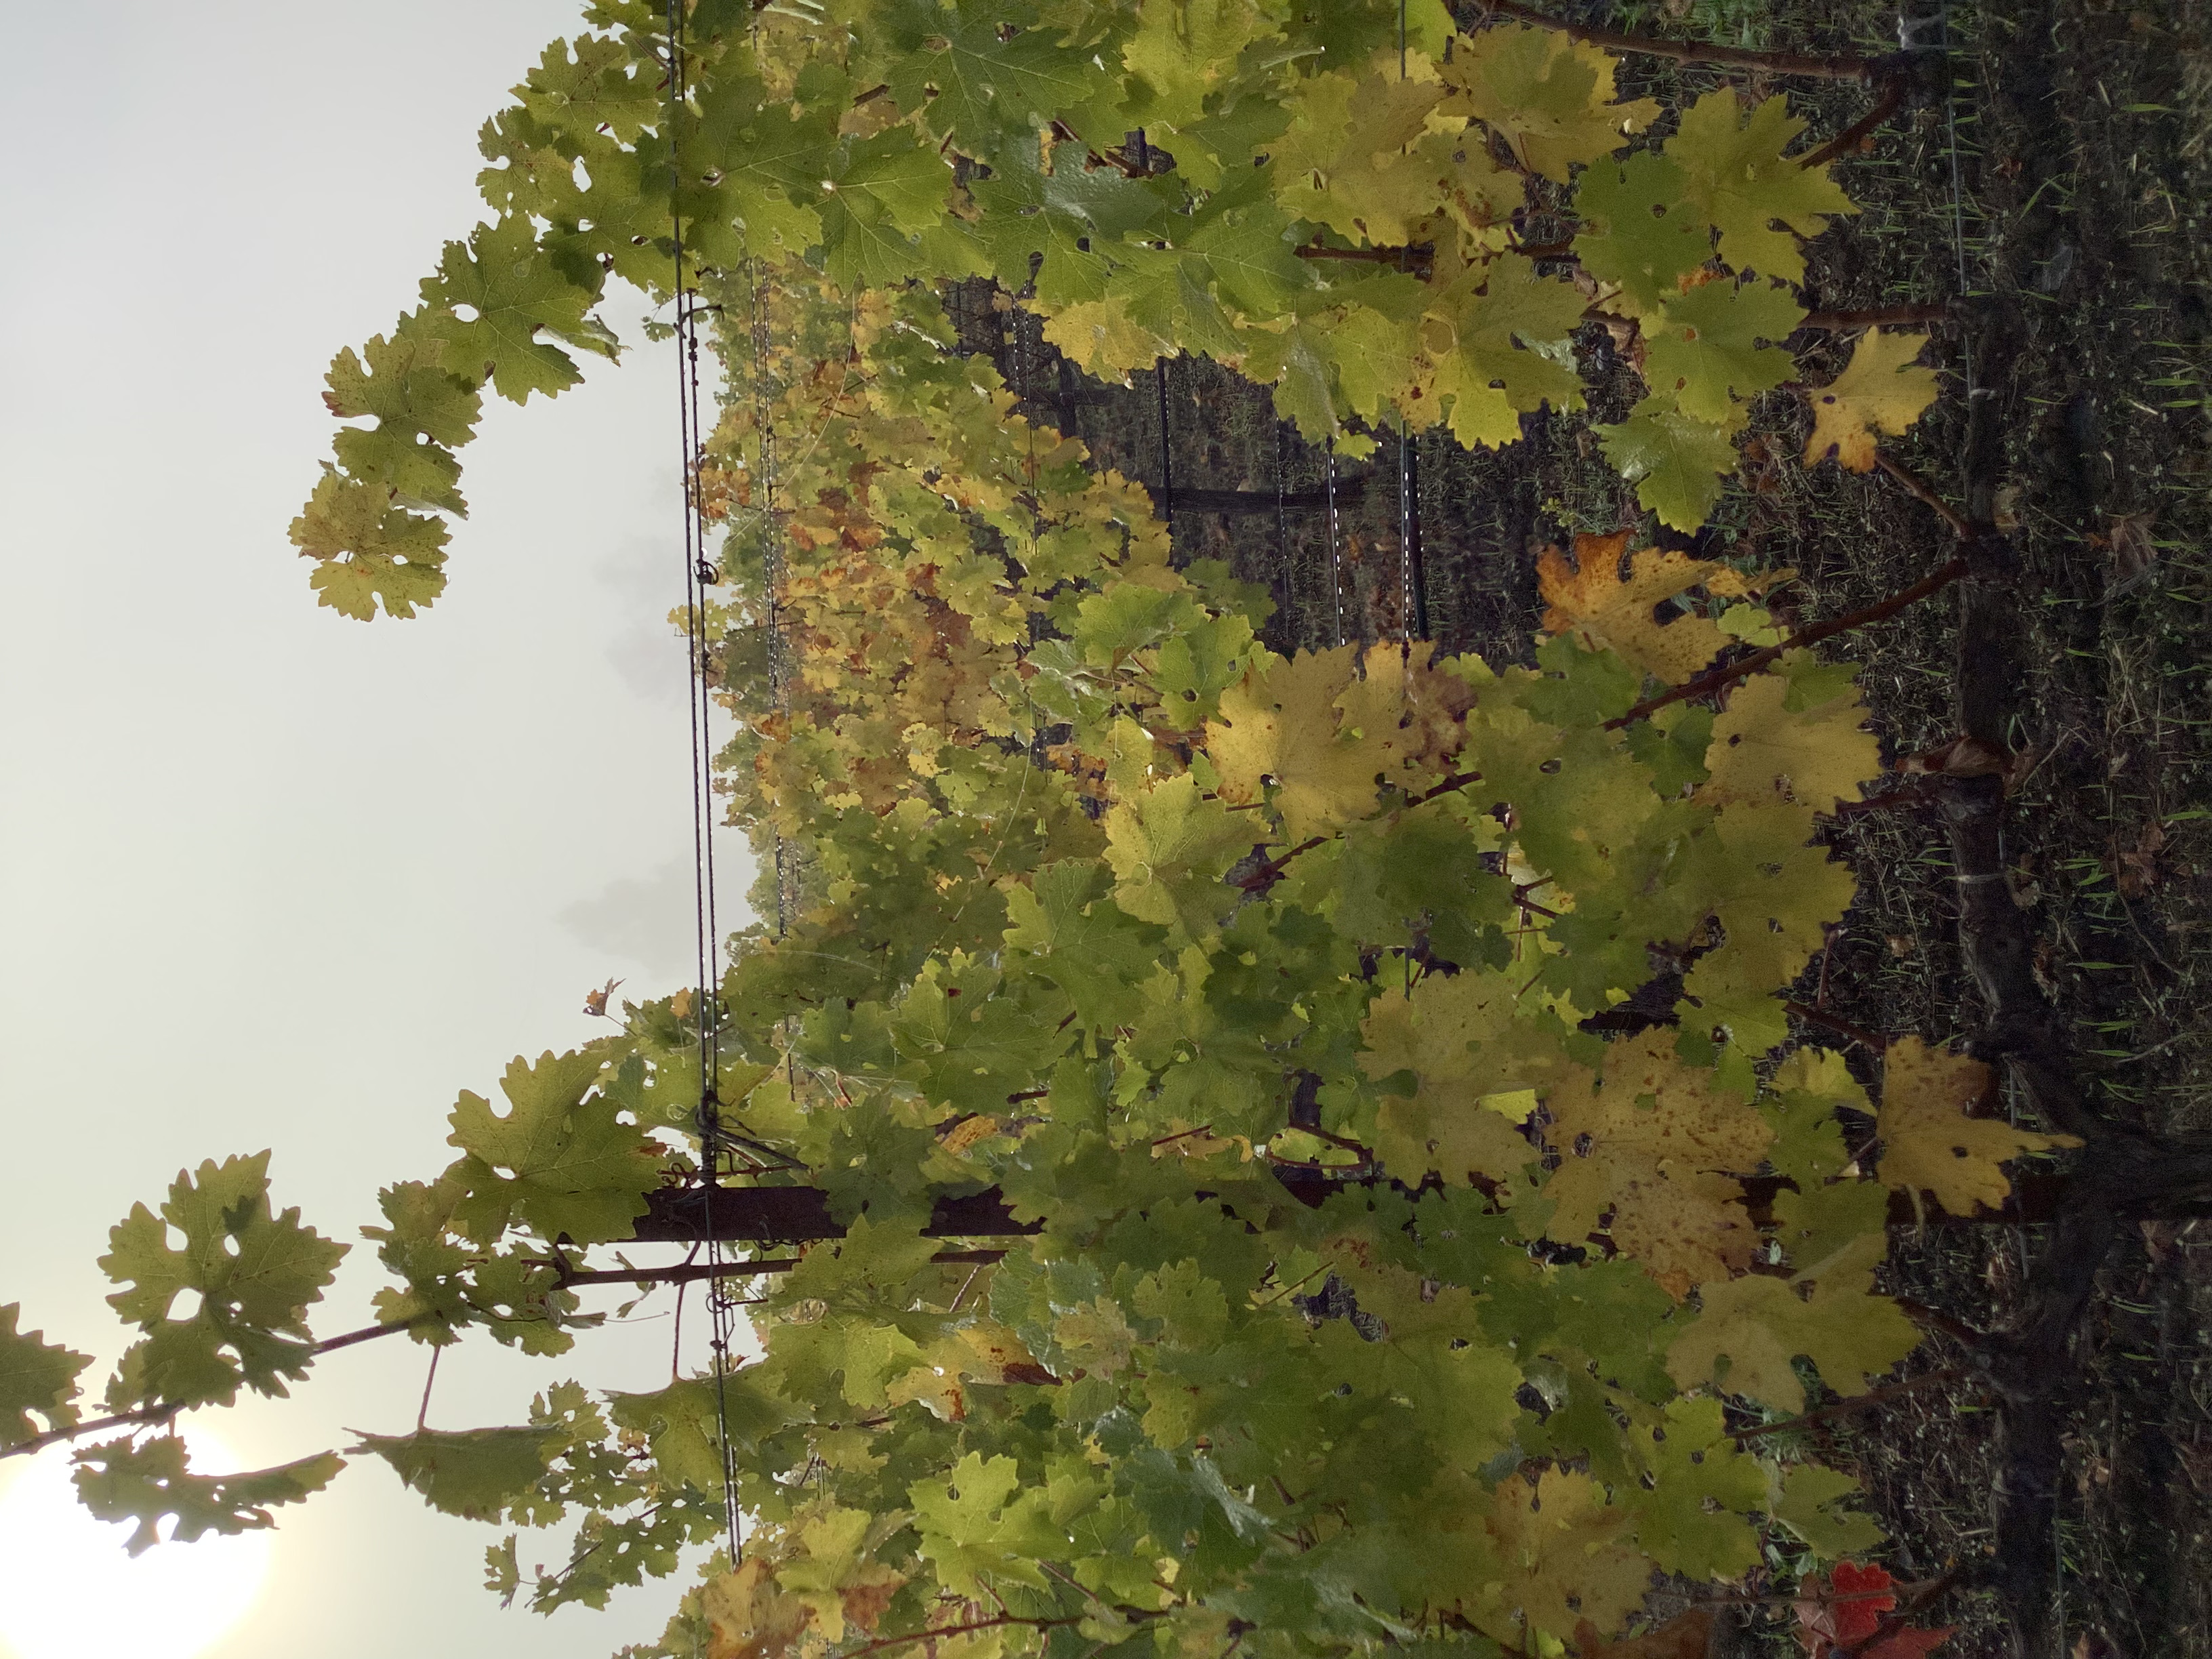
Label: No Virus